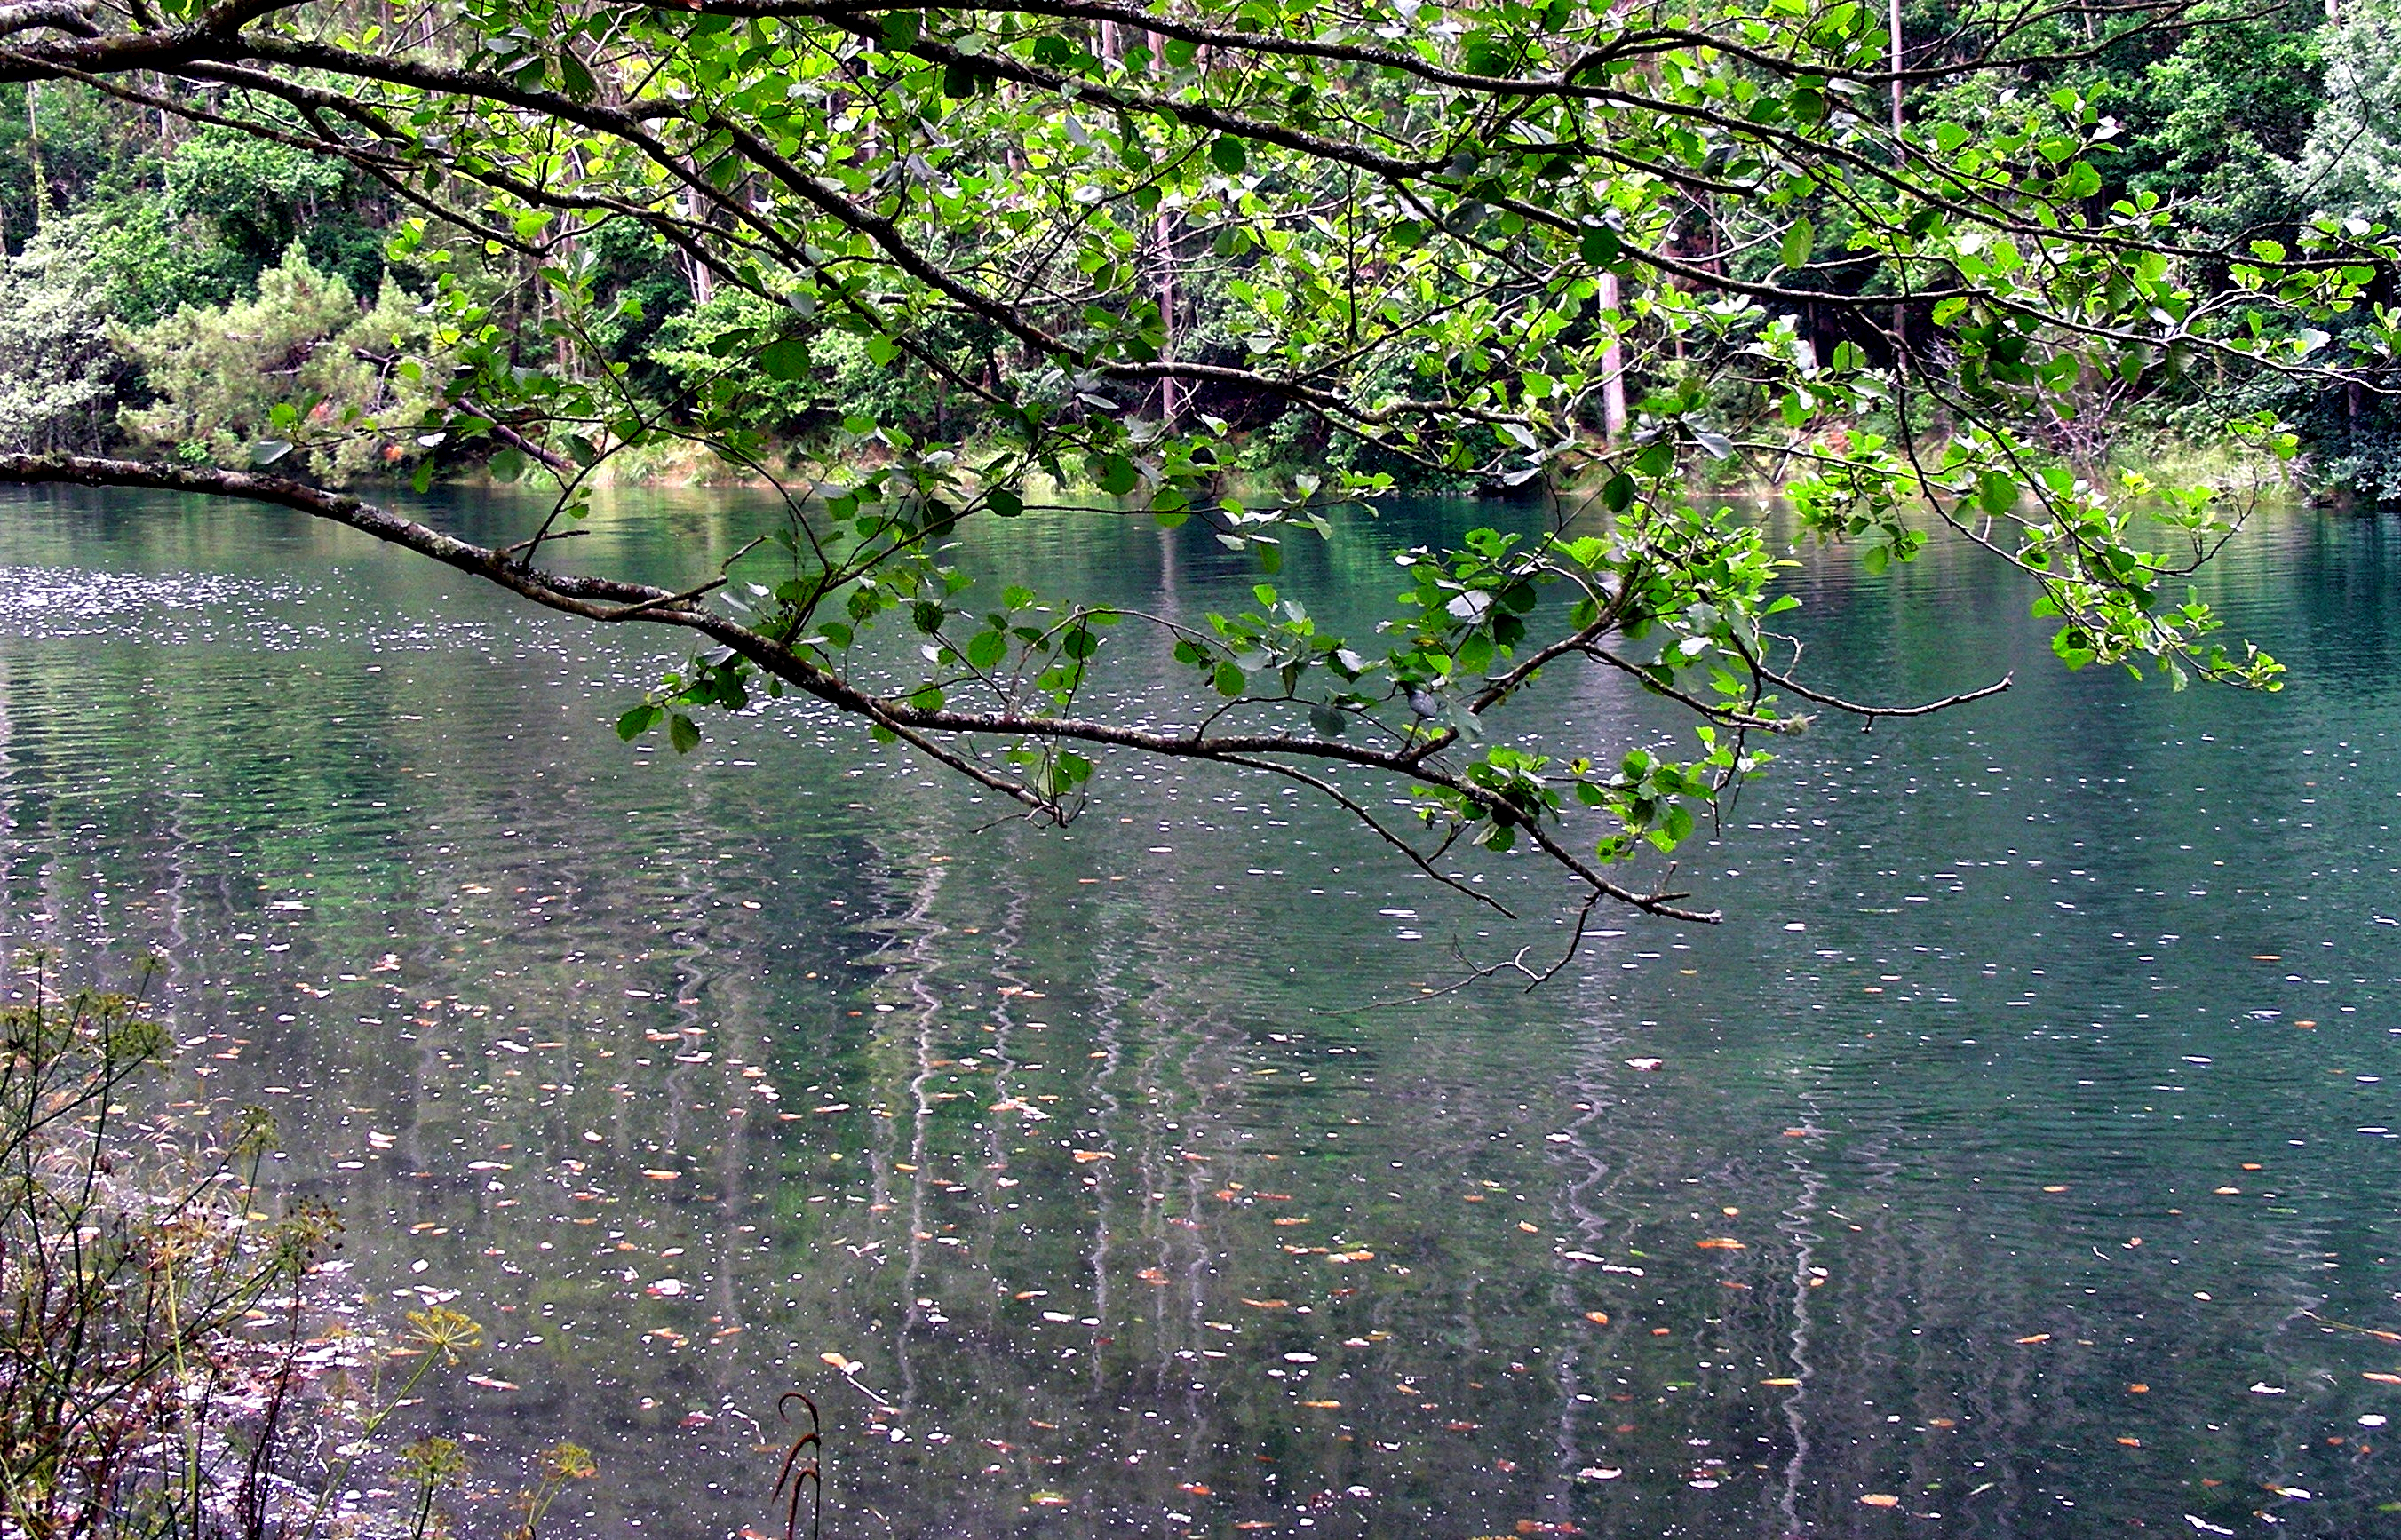
tree, water, nature, forest, branch, plant, sunlight, leaf, flower, lake, river, pond, stream, reflection, autumn, body of water, wetland, woodland, habitat, natural environment, woody plant